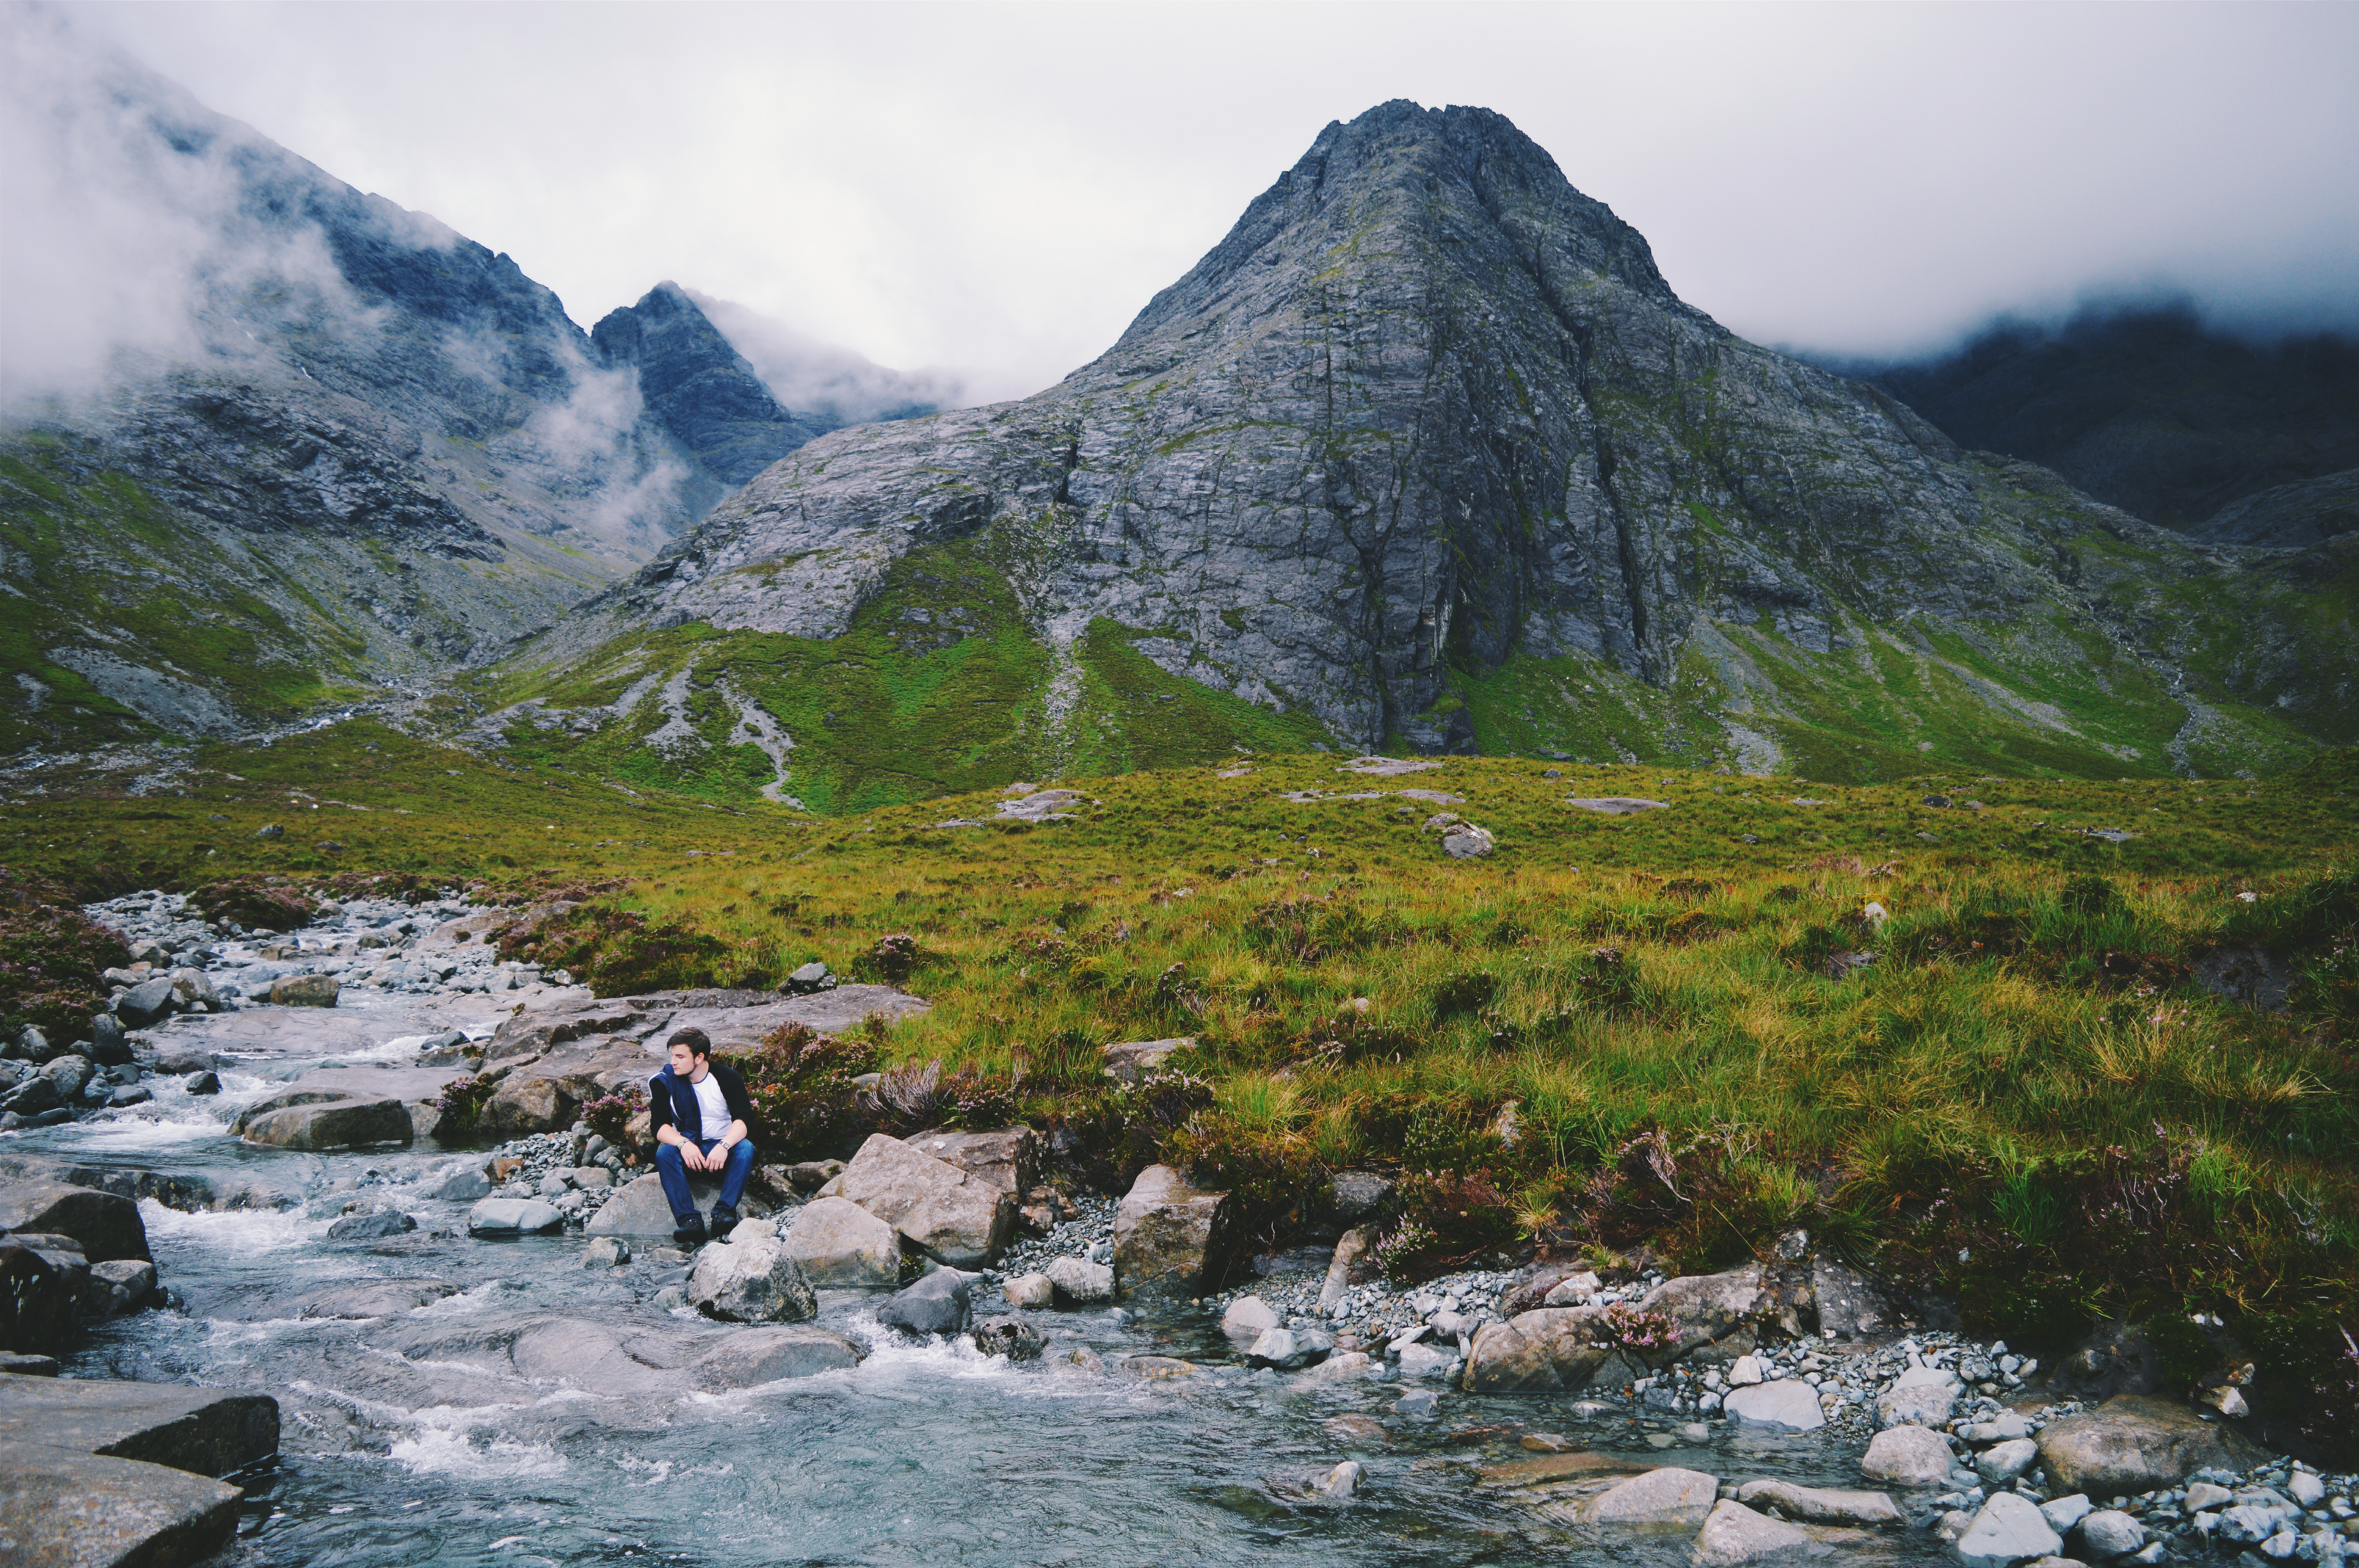
man, landscape, nature, wilderness, walking, person, mountain, adventure, river, valley, mountain range, solitude, male, stream, rapid, fjord, lonely, highland, national park, clouds, mountains, alps, backpacking, plateau, fell, loch, water feature, rocky mountains, landform, geographical feature, mountainous landforms, glacial landform